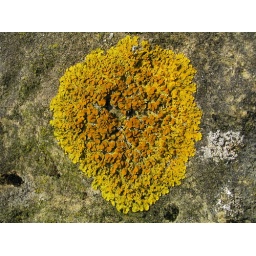
Lichen growing on the wall of an derelict building near Redmires Reservoir. Possibly &lt;i&gt;Xanthoria parietina&lt;/i&gt;.